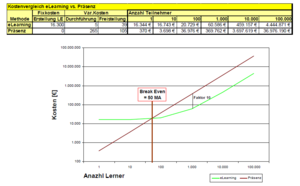
La formation en ligne, terme recommandé en France par la DGLFLF, ou encore l'apprentissage en ligne, l'e-formation ou l'e-learning, désignent l'ensemble des solutions et moyens permettant l'apprentissage par des moyens électroniques. La formation en ligne inclut de cette façon des sites web éducatifs, la téléformation, l'enseignement télématique, ou encore l'e-training, notamment.